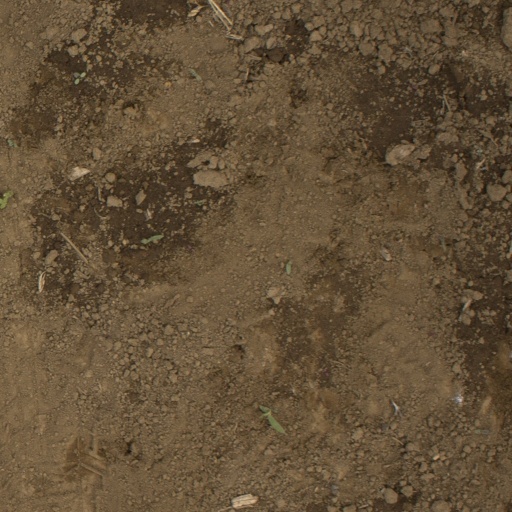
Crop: Jerusalem artichoke